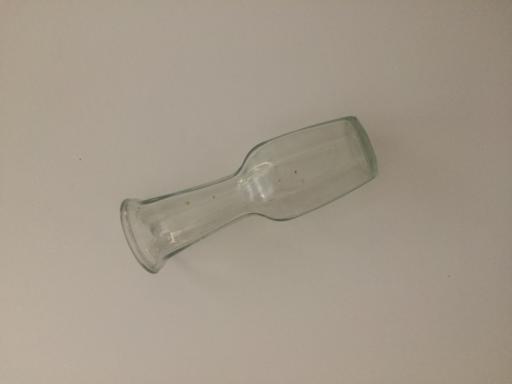
Waste category: glass